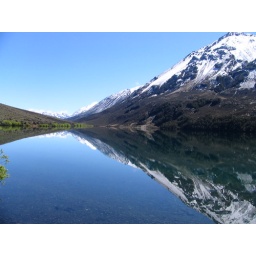
The water in this lake is actually green.